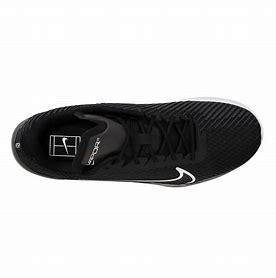
Brand: Nike
Model: Court Air Zoom Vapor 11